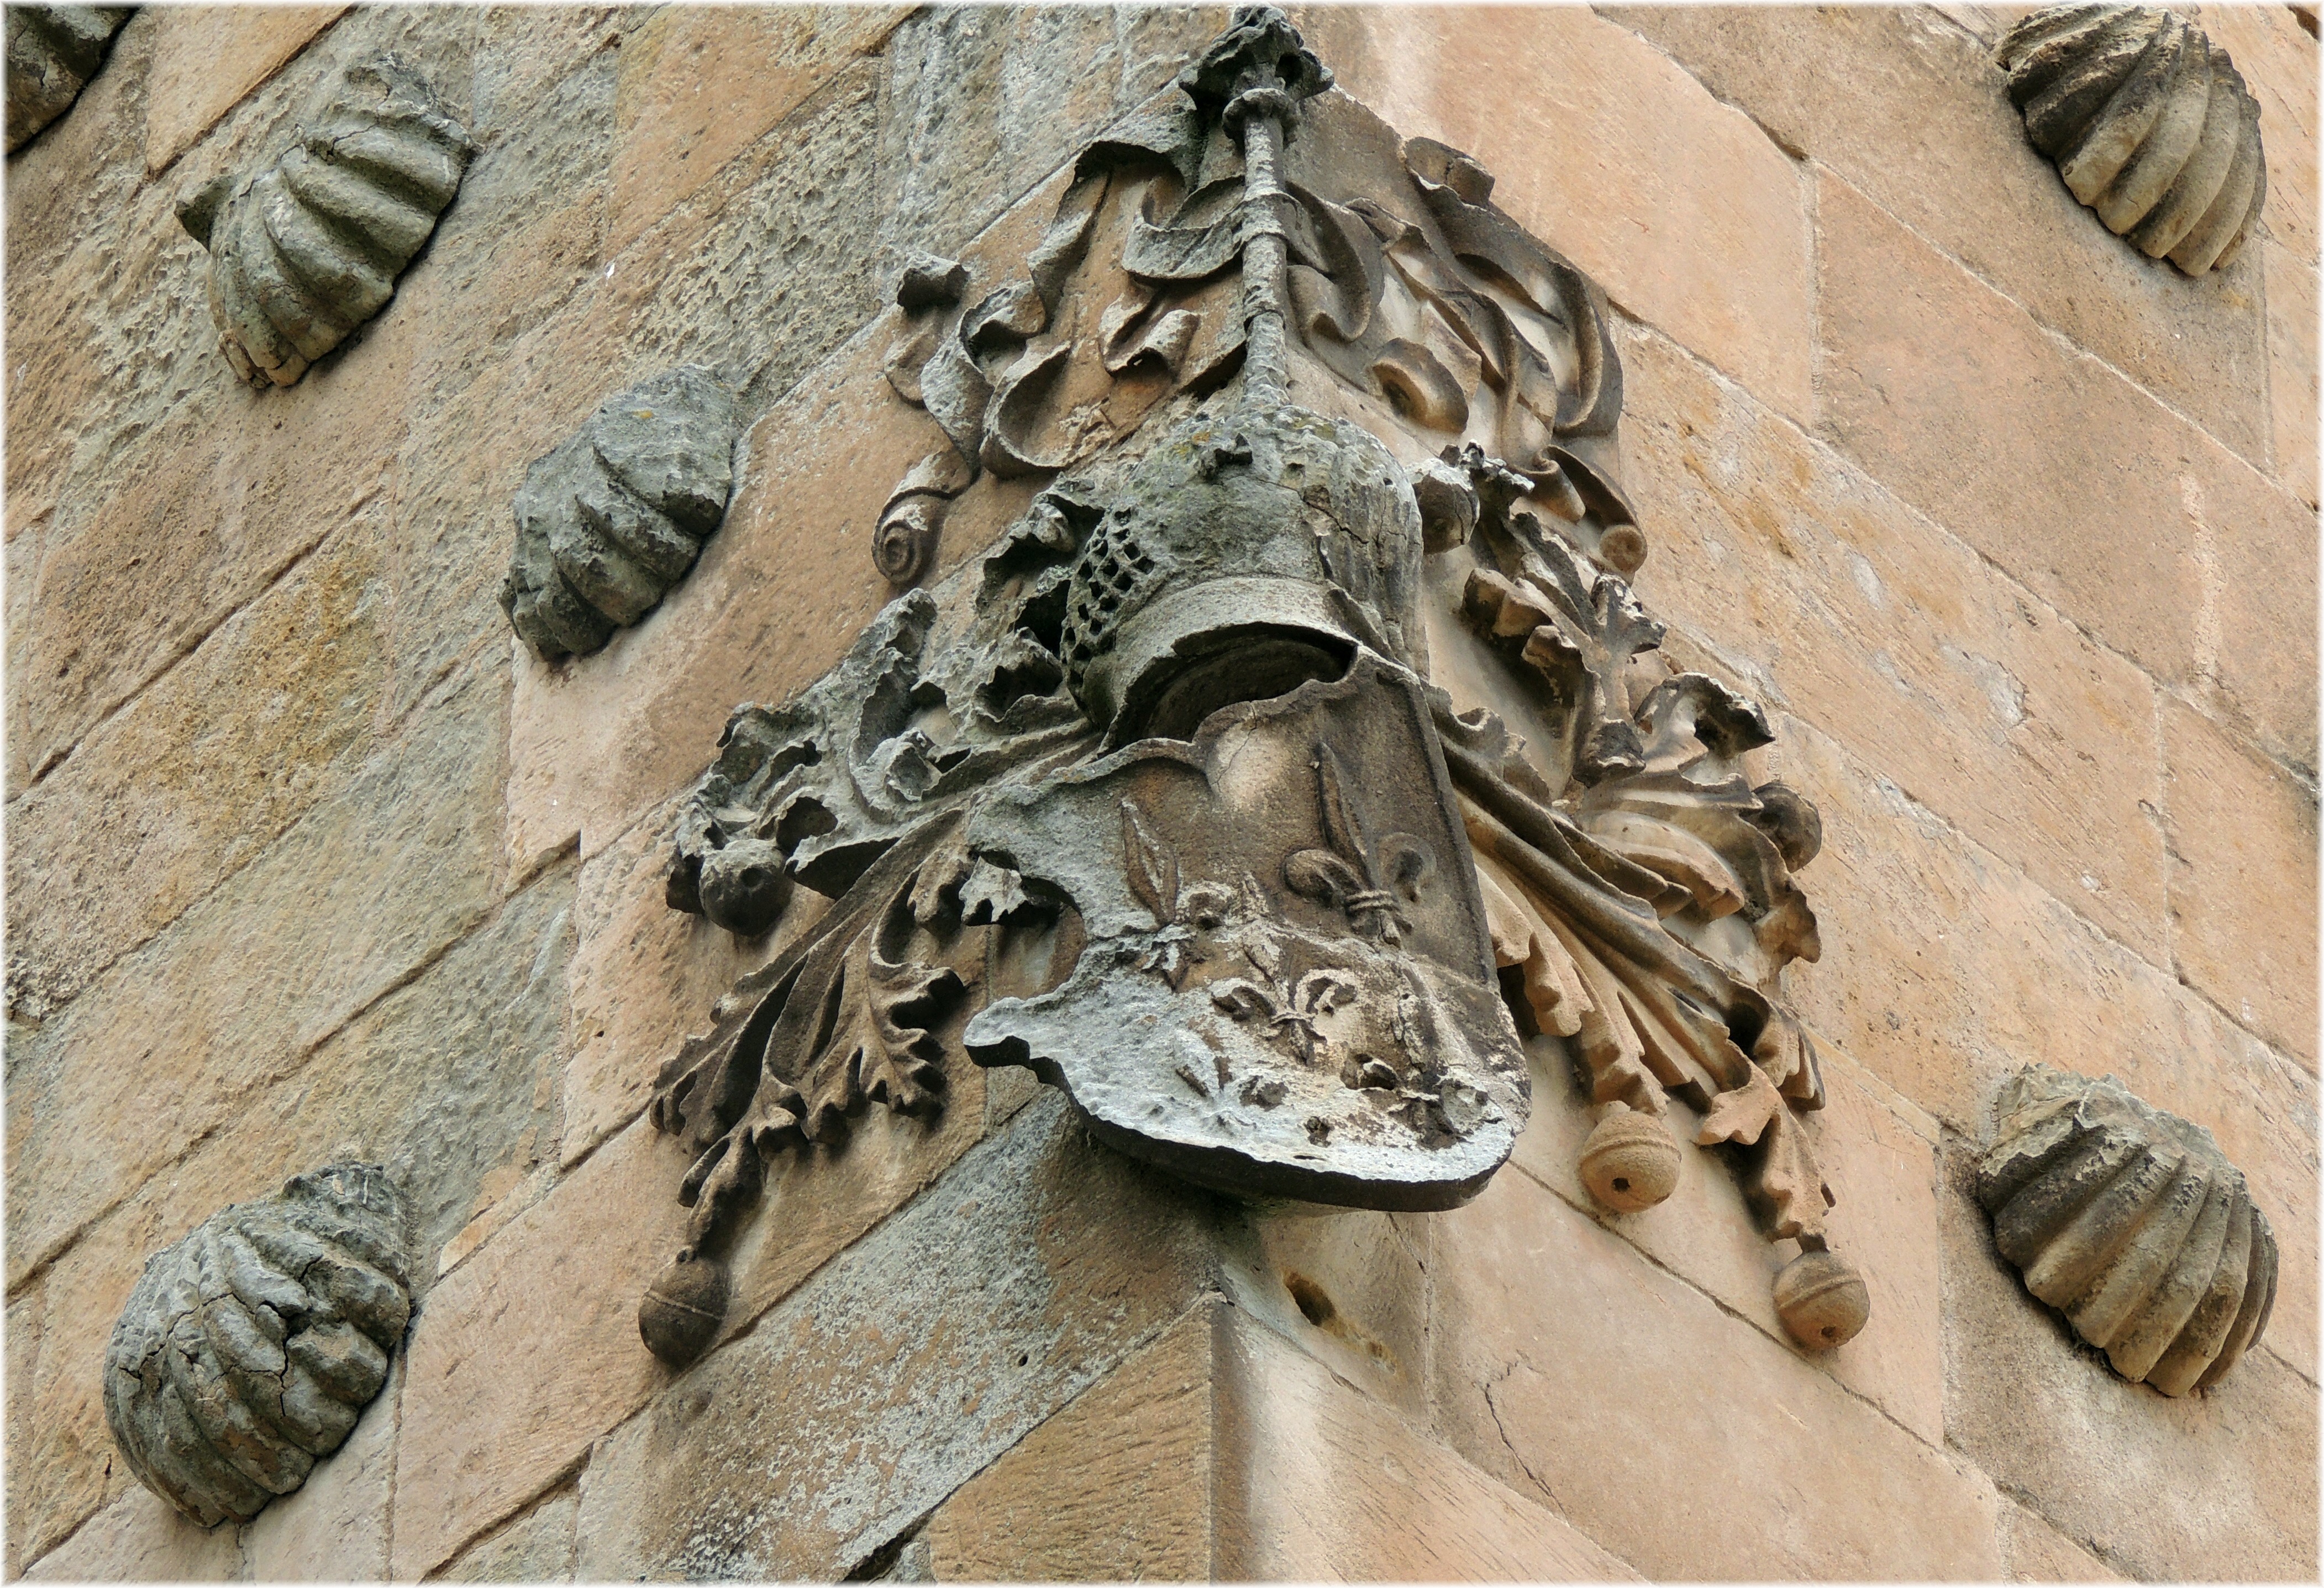
sand, rock, wood, stone, monument, statue, gargoyle, sculpture, art, temple, escultura, piedra, heraldica, carving, pedra, relief, blason, escudos, stone carving, ancient history